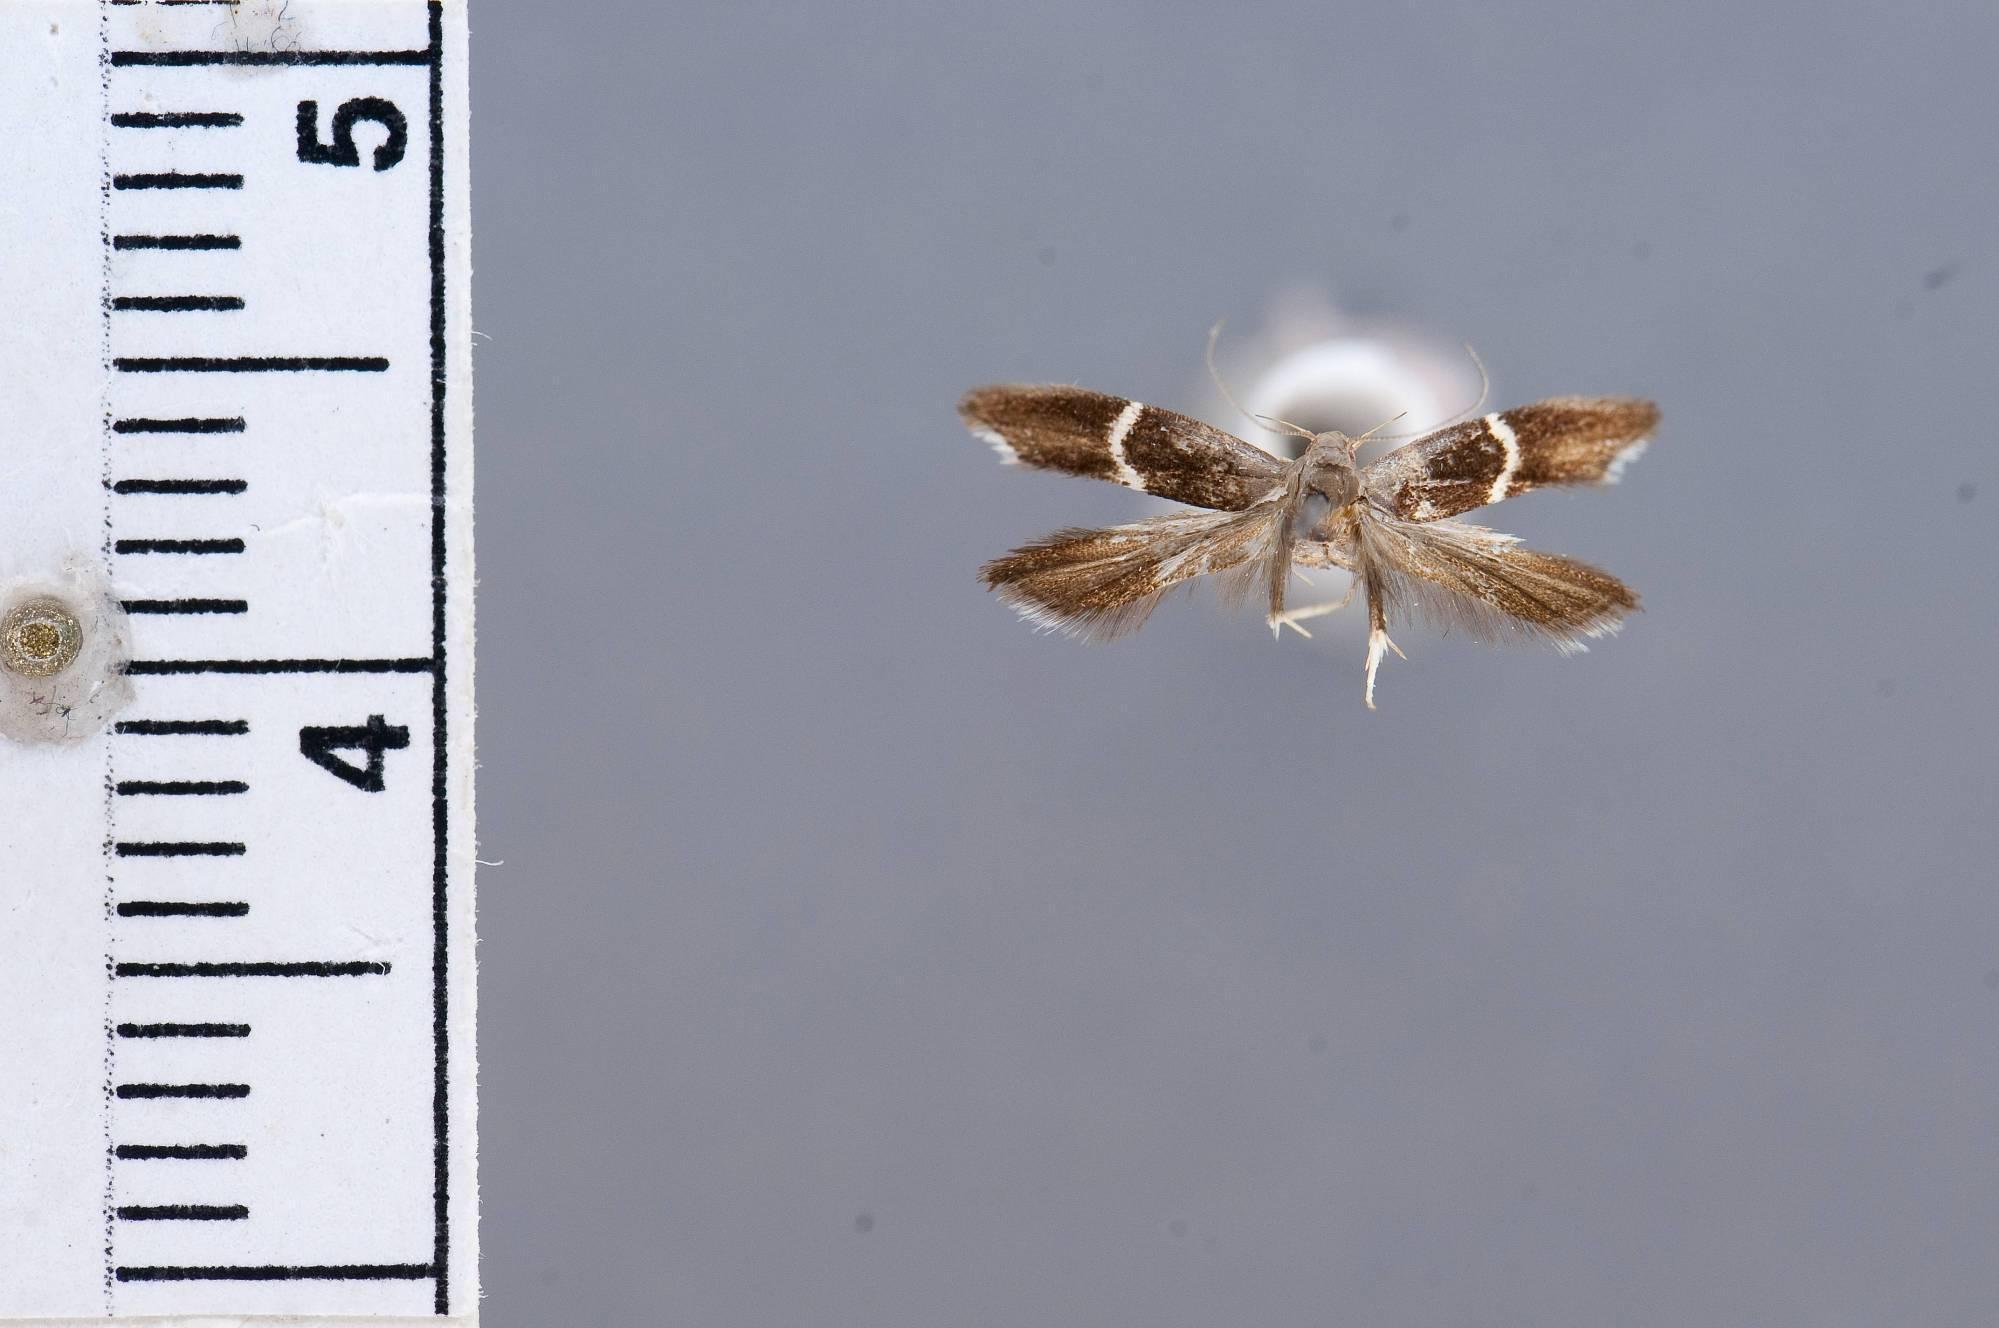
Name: Aproaerema kearfottella
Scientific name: Aproaerema kearfottella Busck, 1903
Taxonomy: Animalia, Arthropoda, Insecta, Lepidoptera, Glossata, Gelechiidae, Anacampsinae
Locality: Park, Essex, New Jersey, United States